Piñeres

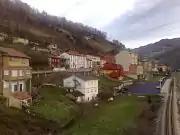
Pineres

Piñeres is one of 18 parishes (administrative divisions) in Aller, a municipality within the province and autonomous community of Asturias, in northern Spain.